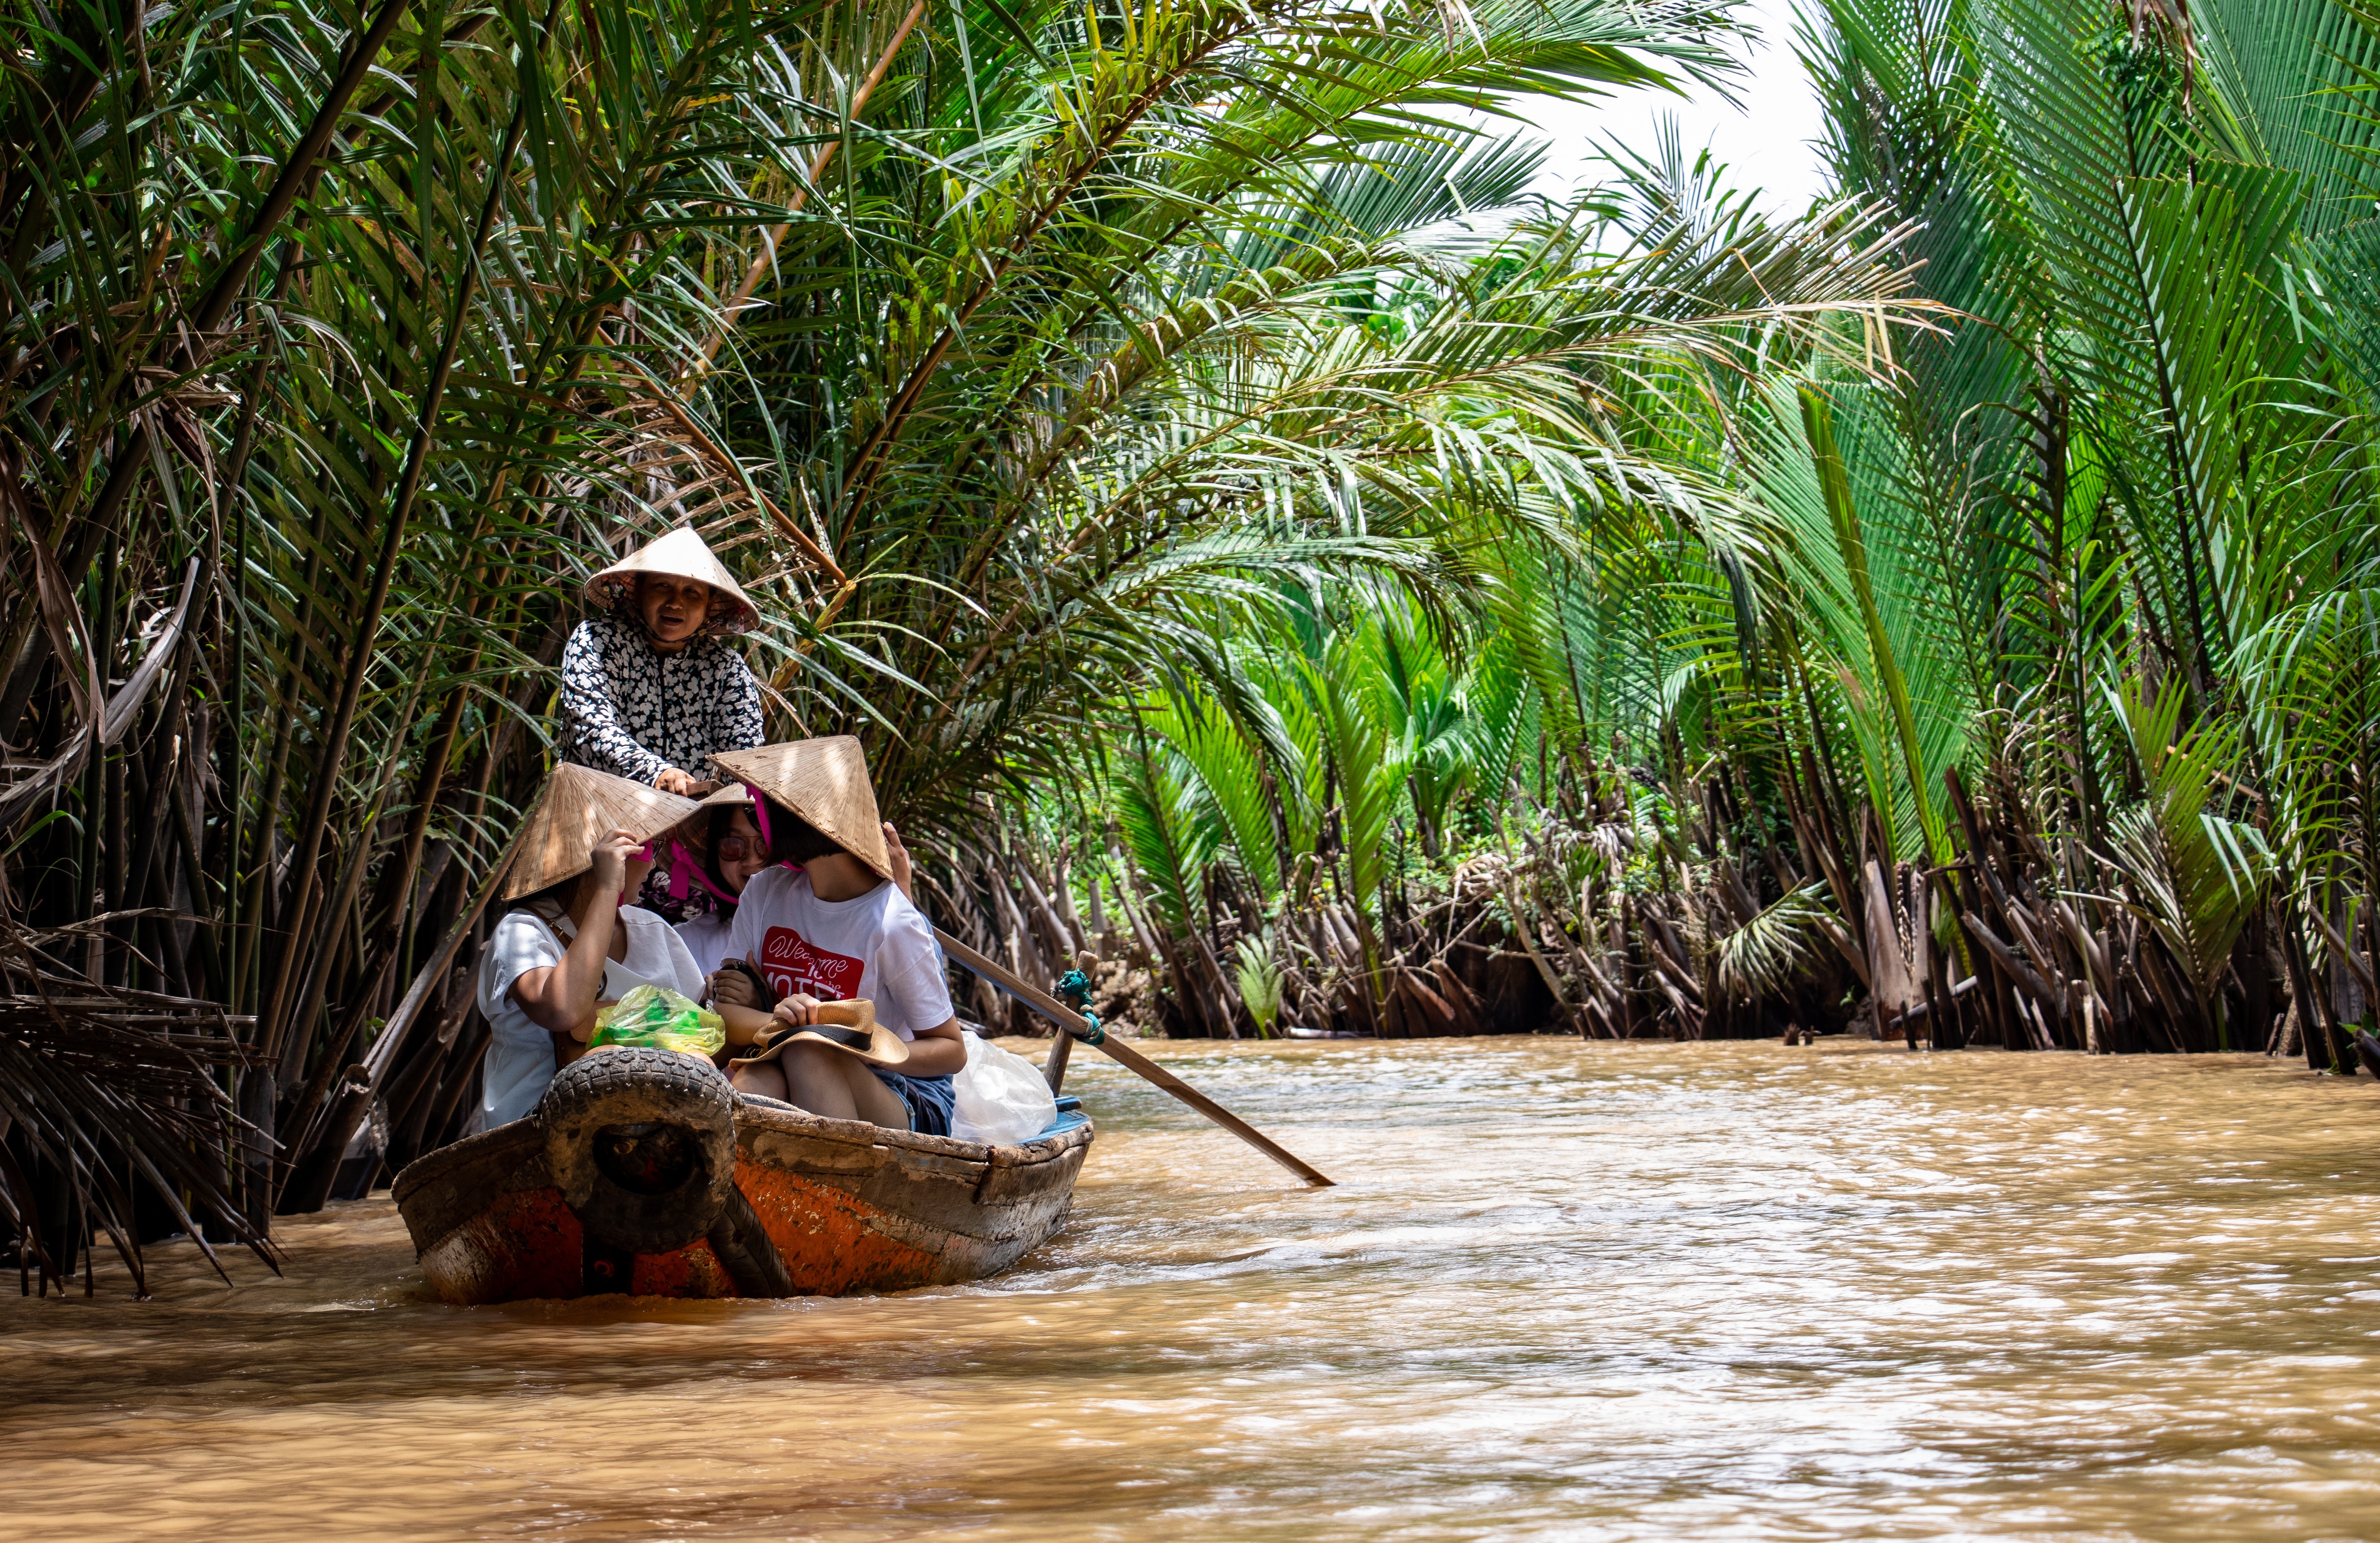
jungle, palm tree, adaptation, tree, arecales, river, attalea speciosa, rainforest, plant, elaeis, forest, vehicle, leisure, vacation, tourism